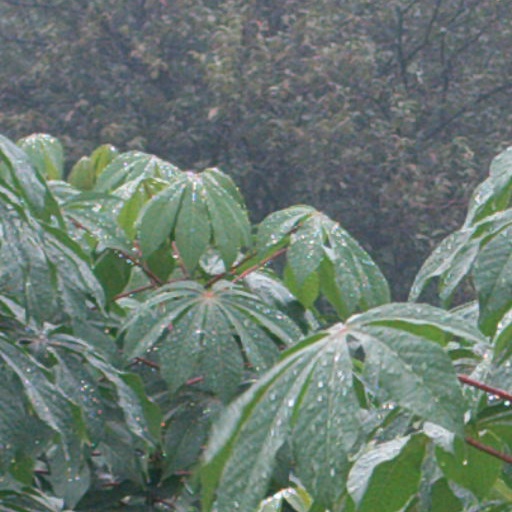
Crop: cassava